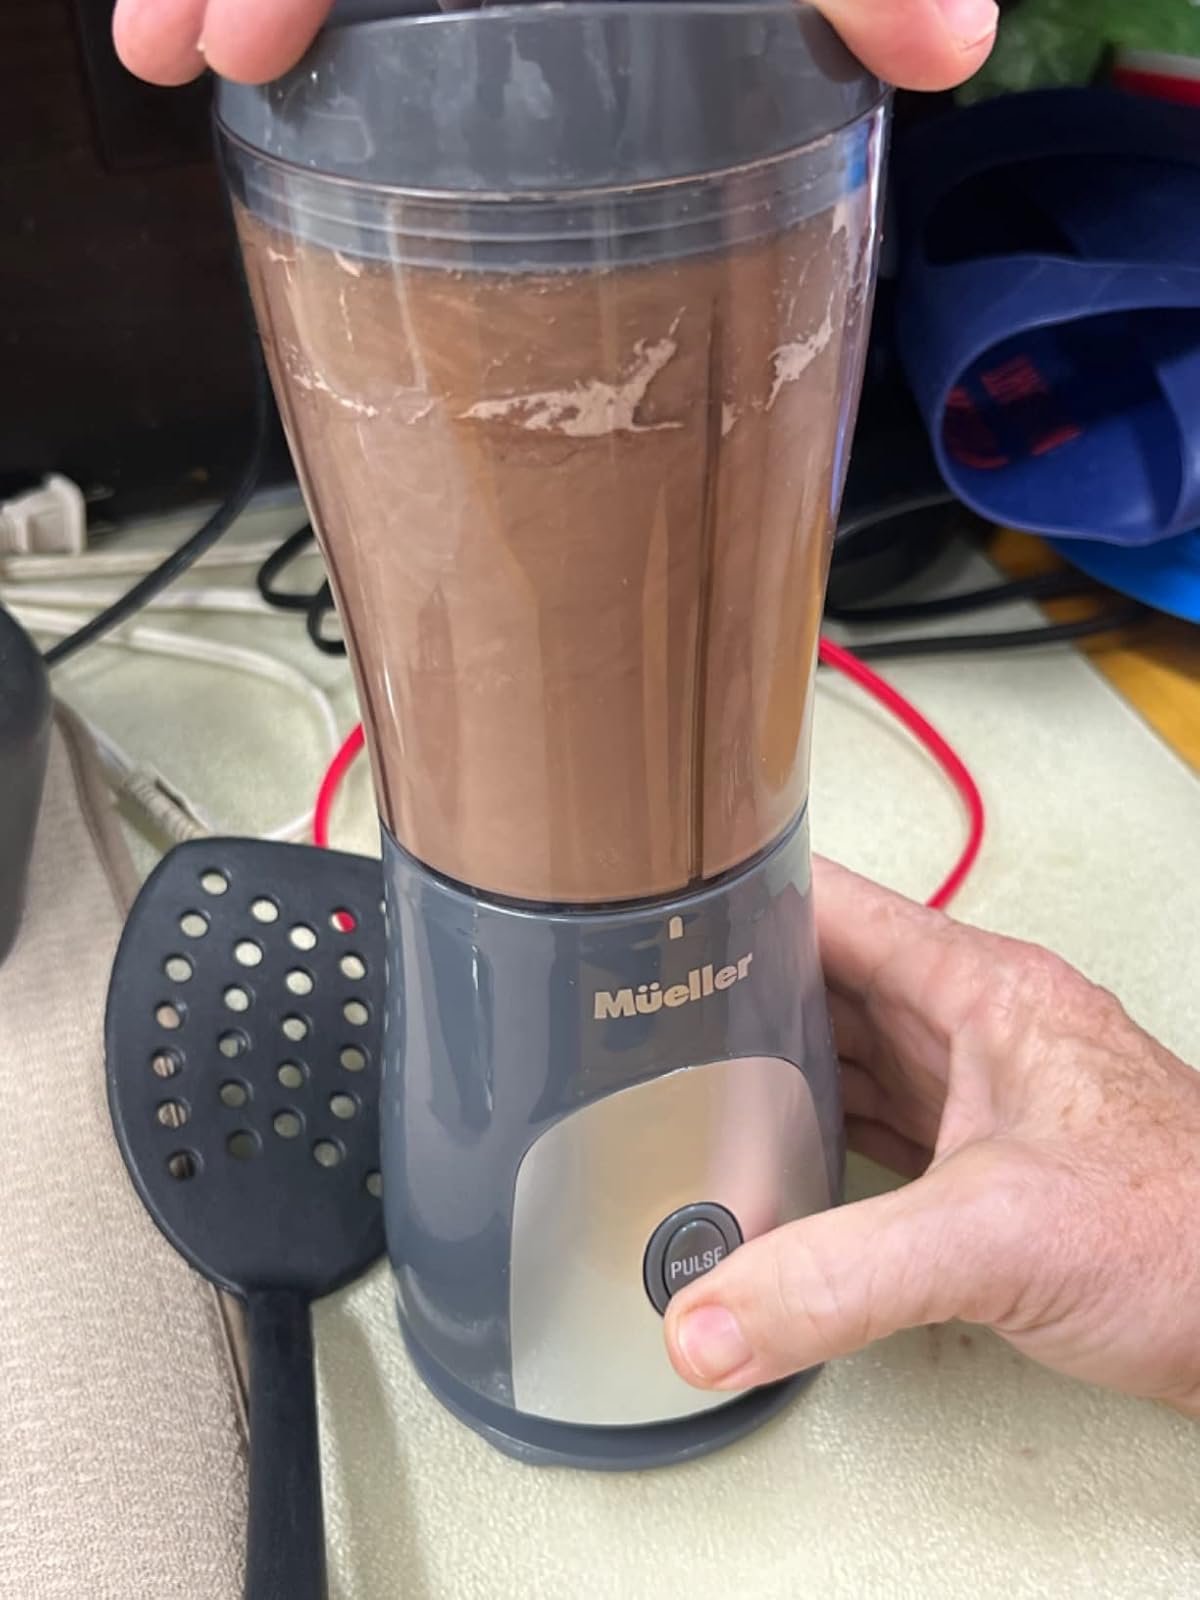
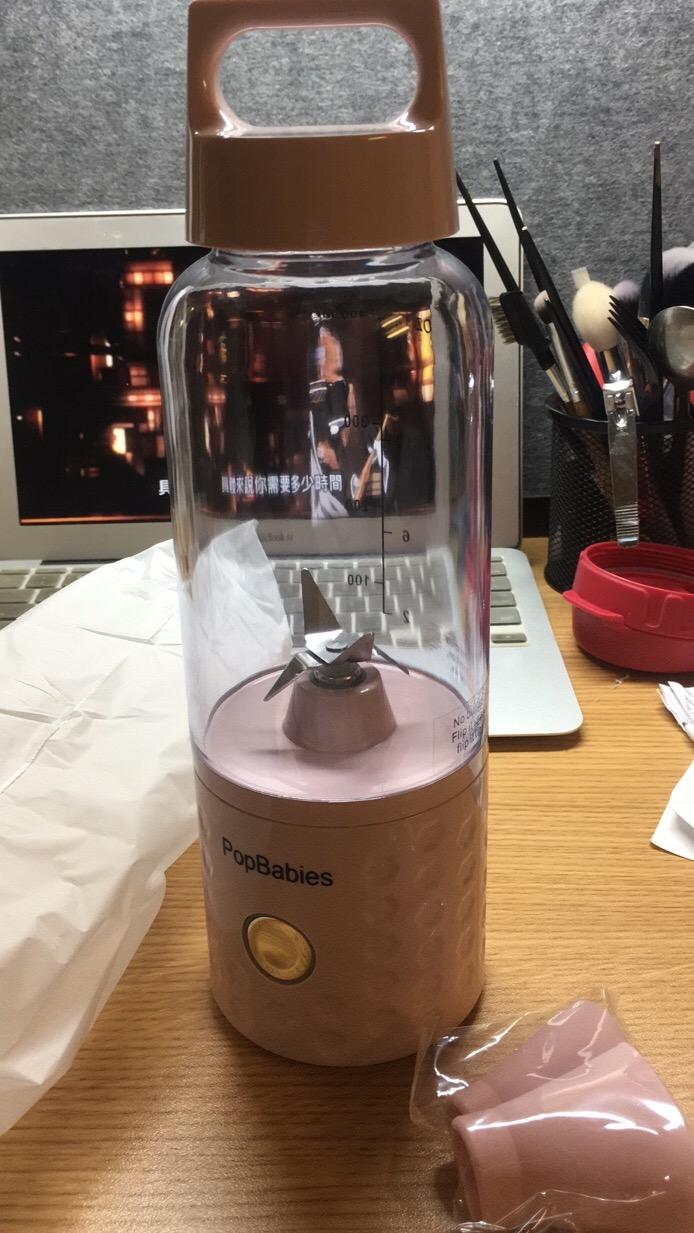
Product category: items_blender
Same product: no